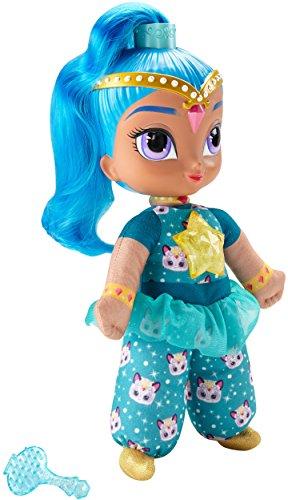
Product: Fisher-Price Nickelodeon Shimmer & Shine, Bedtime Wishes Shine
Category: Toys & Games | Toy Figures & Playsets | Playsets & Vehicles | Playsets
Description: ​Squeeze Shine's tummy to hear fun phrases and a special bedtime song ​.
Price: $11.65
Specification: ProductDimensions:9x4.2x15inches|ItemWeight:1pounds|ShippingWeight:1.1pounds(Viewshippingratesandpolicies)|DomesticShipping:ItemcanbeshippedwithinU.S.|InternationalShipping:ThisitemcanbeshippedtoselectcountriesoutsideoftheU.S.LearnMore|ASIN:B01JA5WUQ2|Itemmodelnumber:DTK93|Manufacturerrecommendedage:36months-6years|Batteries:3LR44batteriesrequired.(included)